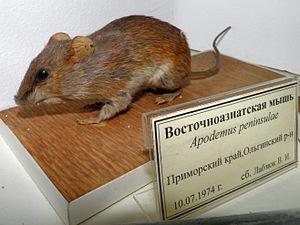
L'Université fédérale d'Extrême-Orient est un établissement d'enseignement supérieur situé à Vladivostok en Russie.